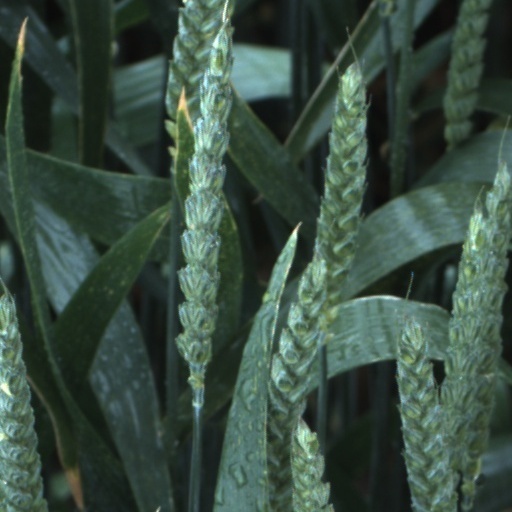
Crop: wheat